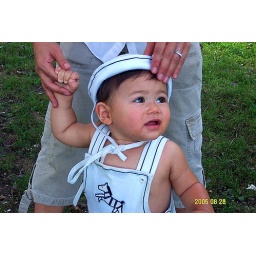
noah fotenos toddle at tower grove park field by bp filed underwho